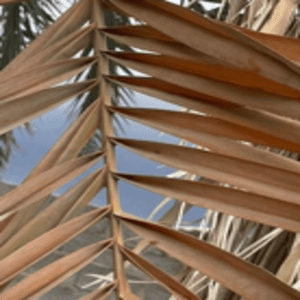
Label: Magnesium Deficiency